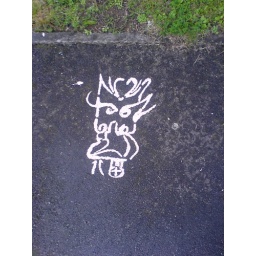
crazy face on the floor in Portslade